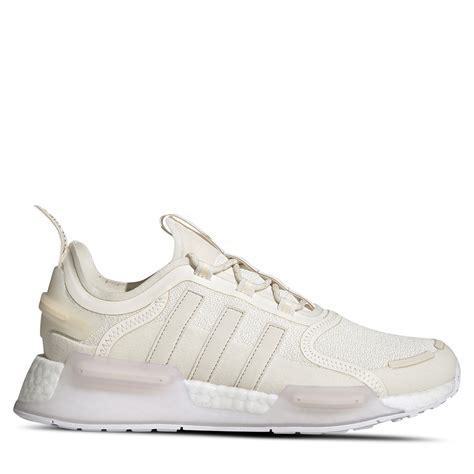
Brand: Adidas
Model: NMD_V3